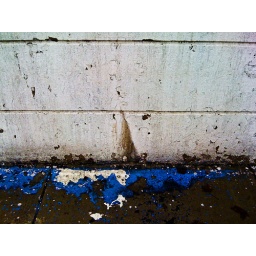
Idea: graffiti on sidewalk by wall